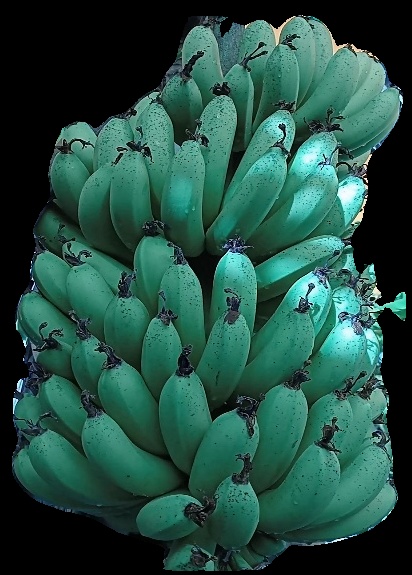
Variety: pachbale
Grade: grade1